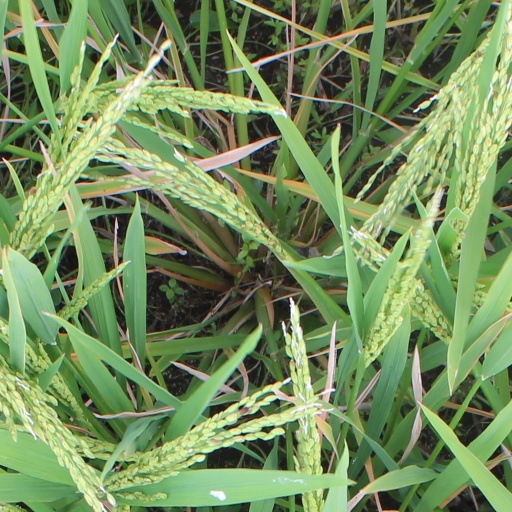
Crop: rice